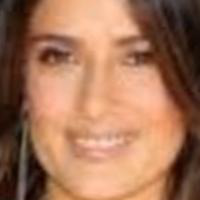
Age group: age 21-30